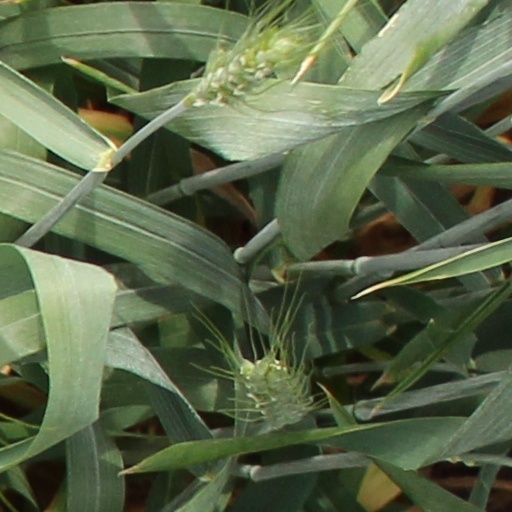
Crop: wheat